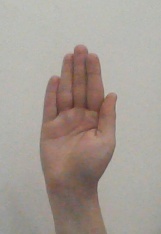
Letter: seen